Escape Simulator

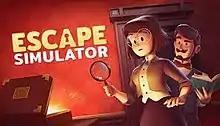

Escape Simulator is a first person puzzle video game developed by Pine Studio and released on October 19, 2021.